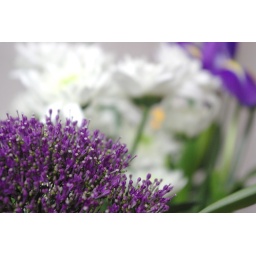
These are some of the flowers contained within my latest bouquet